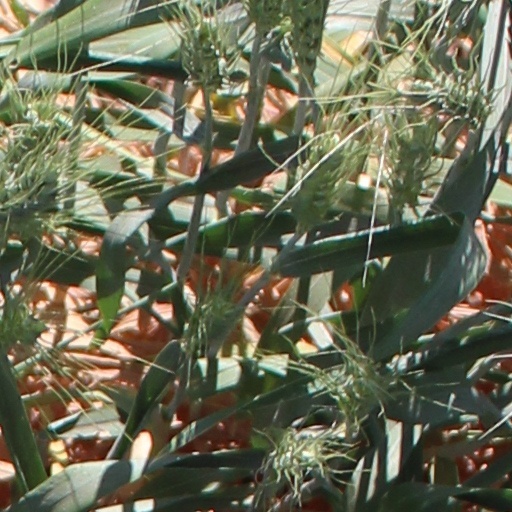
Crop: wheat